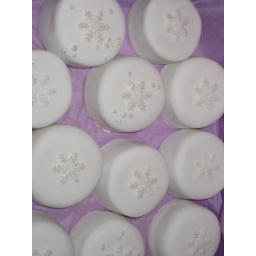
2&amp;quot; mini choc mud cakes covered in ganache and white rolled icing decorated with glitter snowflakes cut from fondant